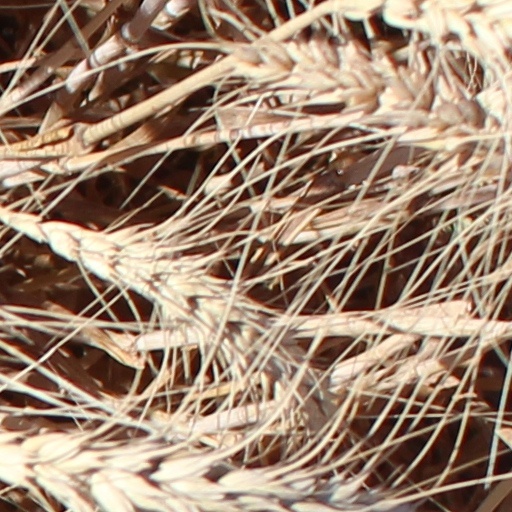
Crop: wheat